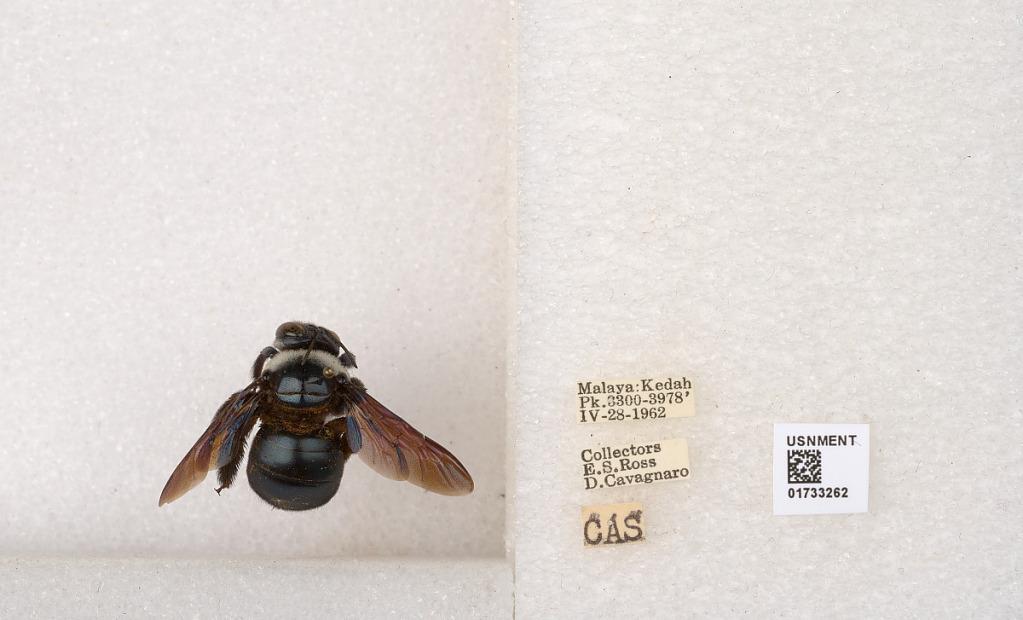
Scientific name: Xylocopa (Zonohirsuta) dejeanii dejeanii (Lepeletier)
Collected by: E. Ross & D. Cavagnaro
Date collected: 1962-4-28
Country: Malaysia
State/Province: Kedah
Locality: Kedah Pk.
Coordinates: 6.22911, 100.866